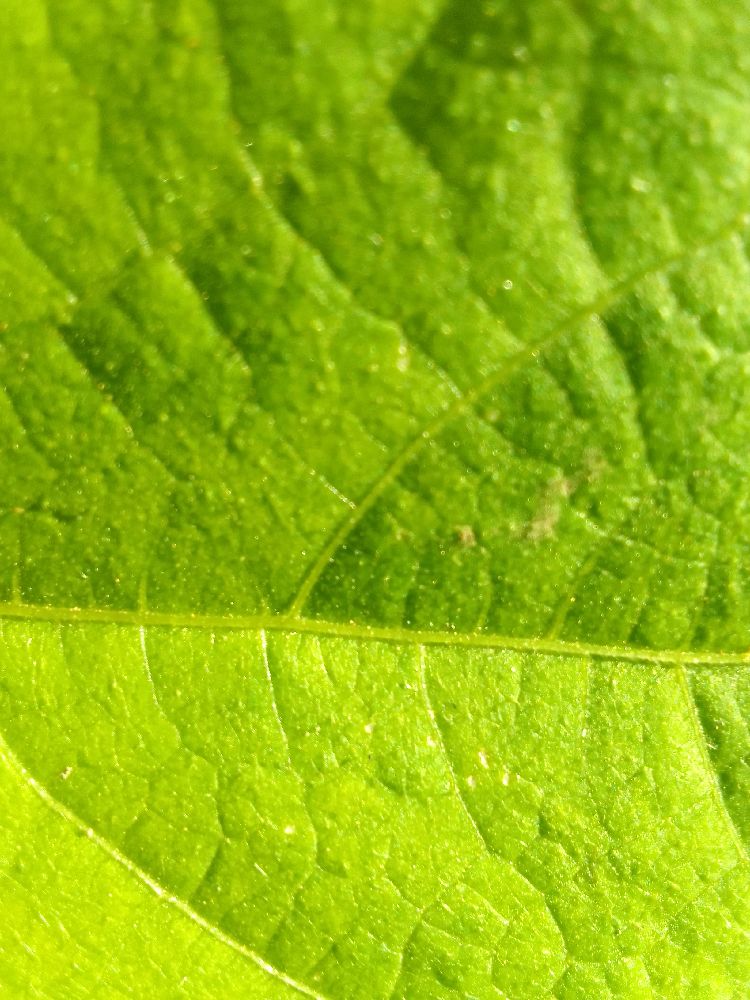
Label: healthy